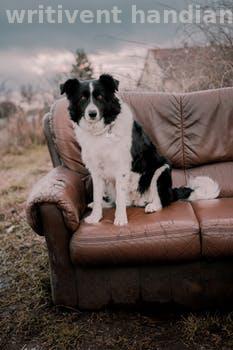
Label: Watermark